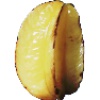
Label: Carambula 1